Stanisław Radziwon

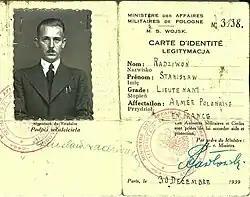
Polish Army (in France) ID

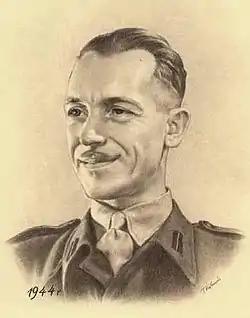
Portrait based on picture taken in 1944

Stanisław Radziwon ended his career in the Polish Army in Britain on 23 October 1946. Until the unit was formally dissolved, he worked as the adjutant and then as the quartermaster. Transferred to the Polish Resettlement Corps, he was officially demobilized on 31 January 1948. For his military service, he was awarded the Polish Silver Cross of Merit and the British Defence Medal for War 1939–45. He ended his military service in the rank of captain.